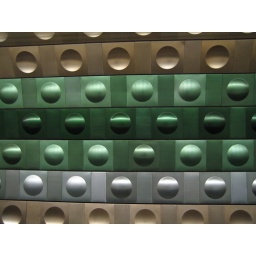
green wall in metro station